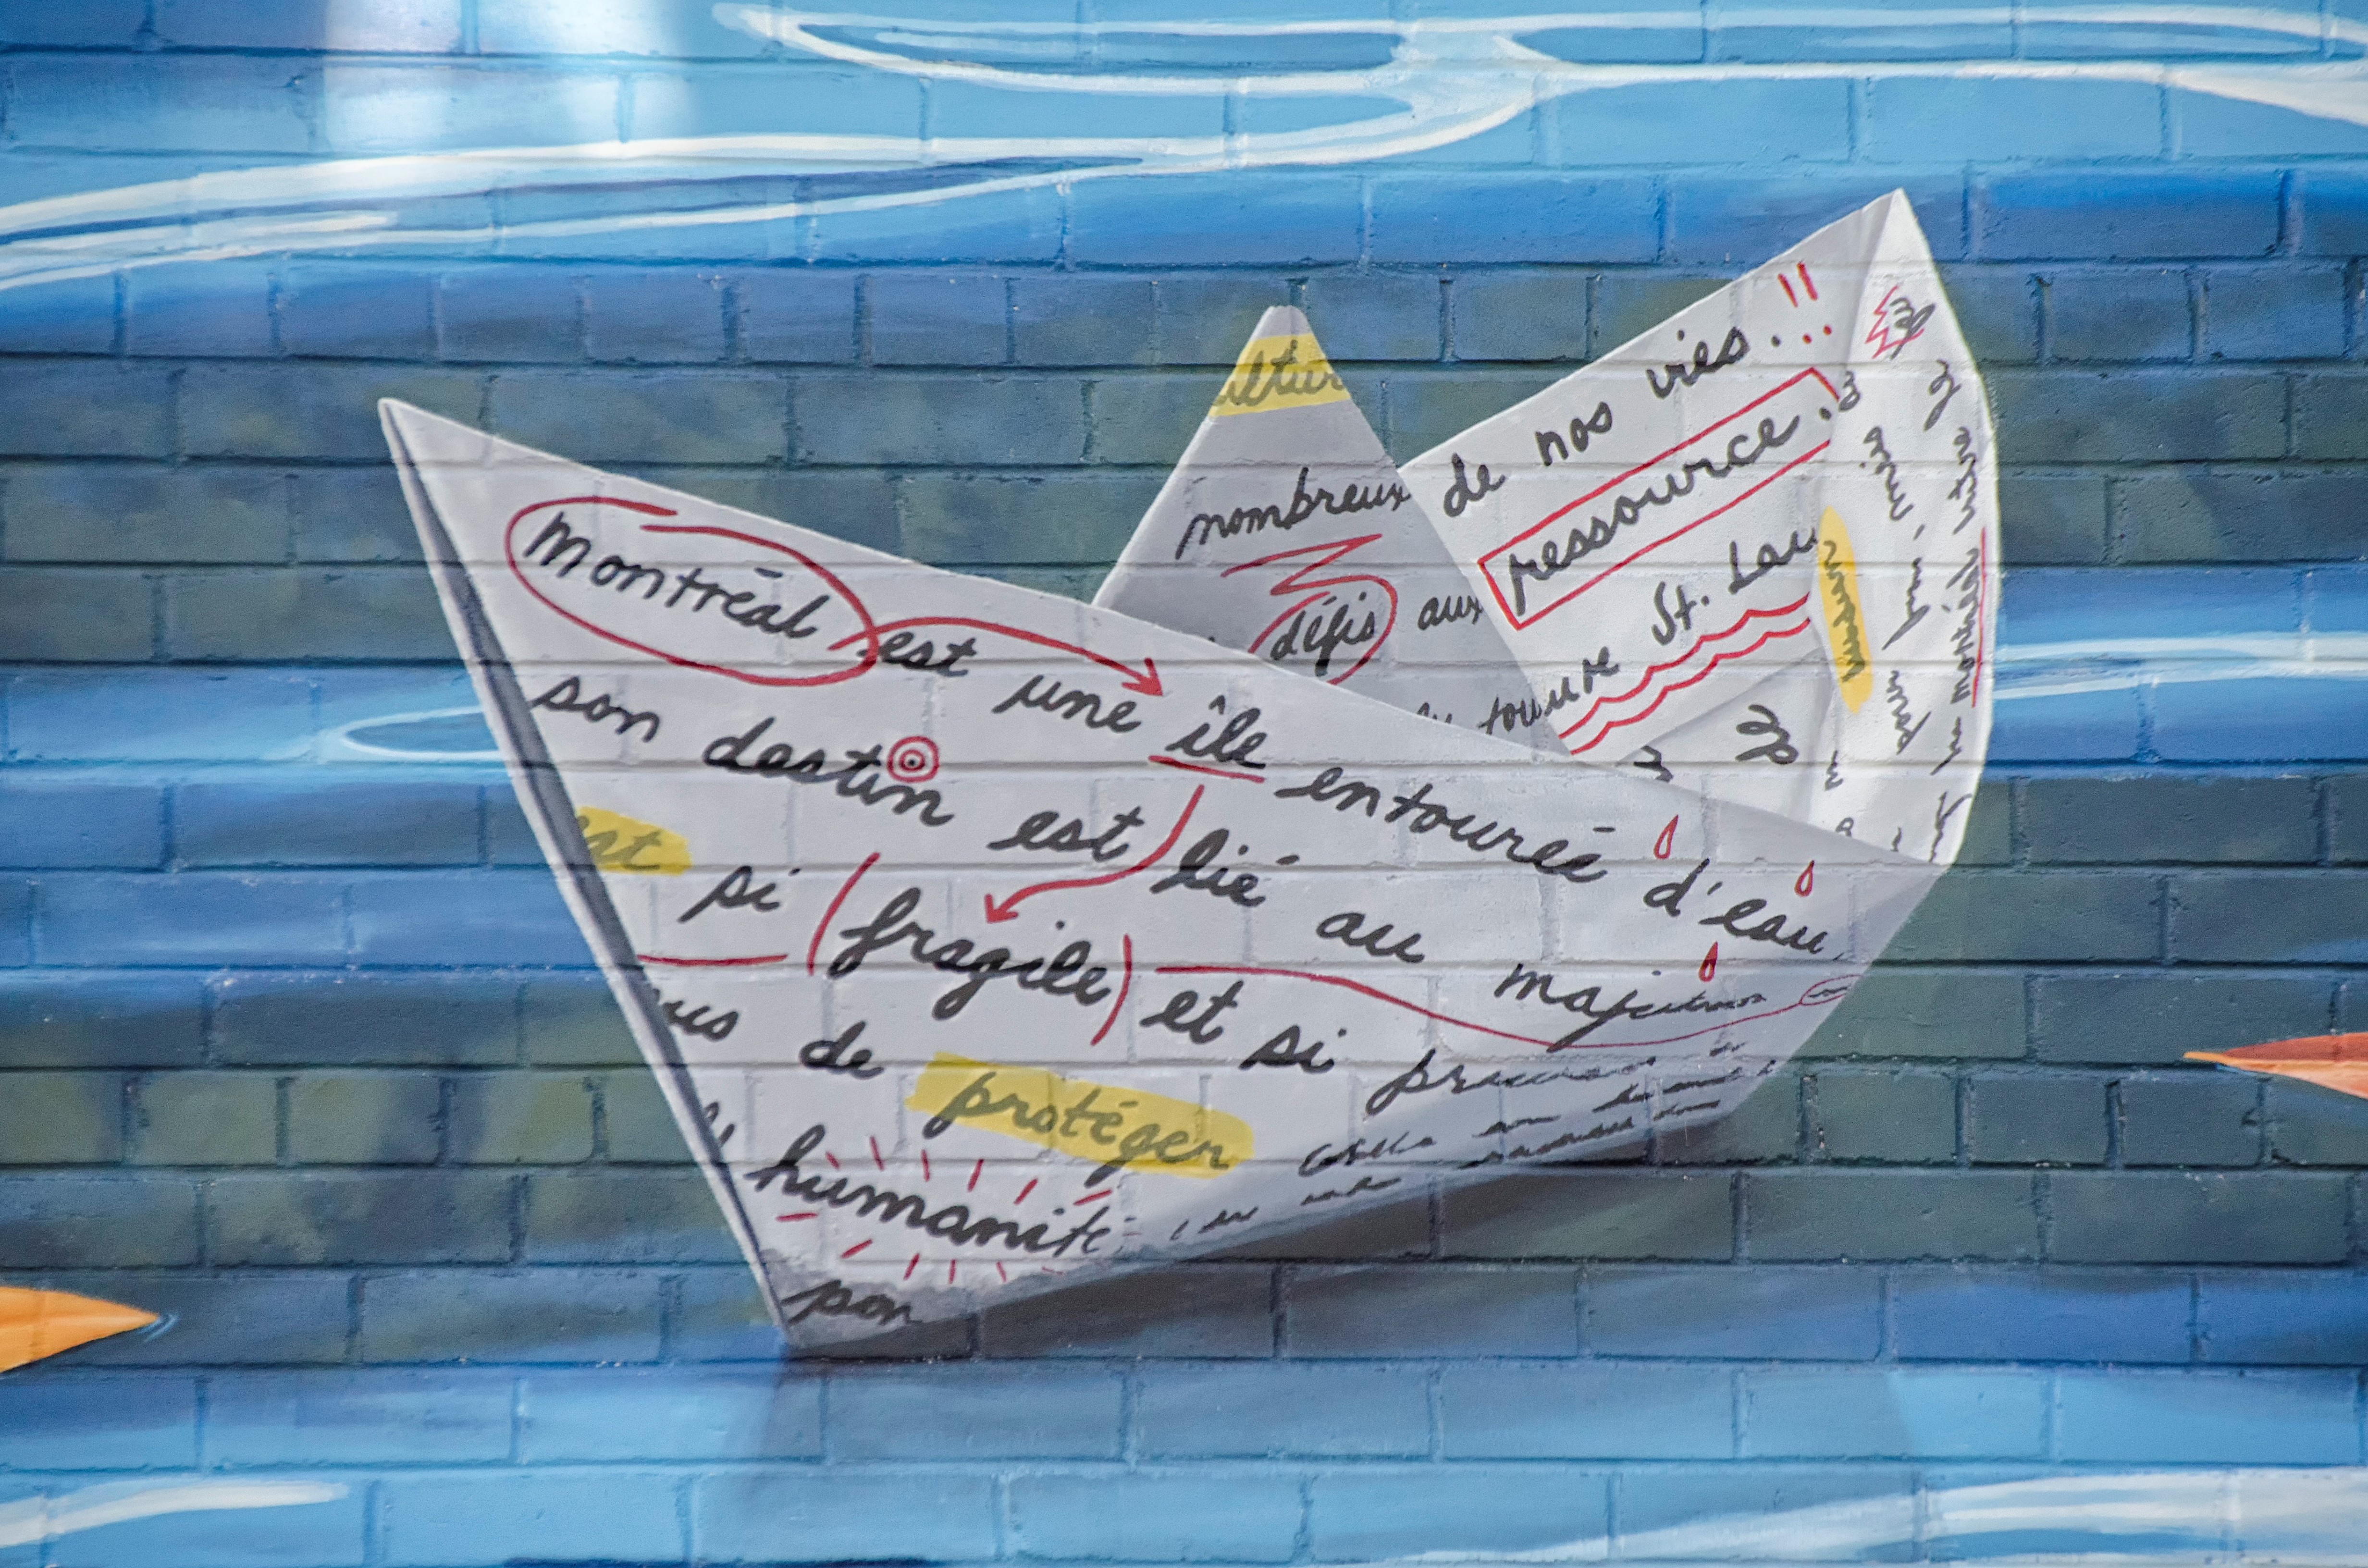
number, city, wall, sign, color, blue, graffiti, signage, art, de, of, canada, mural, quebec, montreal, shape, ville